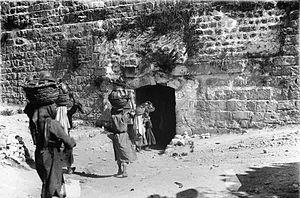
La vieille ville de Jérusalem est constituée de quatre quartiers qui sont entourés dans leur ensemble par les murailles de Jérusalem. Sa surface totale ne dépasse pas 0,86 km².
La porte des Maghrébins est une ouverture pratiquée dans les fortifications de la vieille ville de Jérusalem.